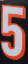
Number: 5